43rd government of Turkey

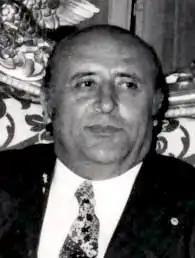
Süleyman Demirel, 1976

The 43rd government of Turkey (12 November 1979 – 12 September 1980) was a minority government led by Süleyman Demirel of Justice Party (AP).